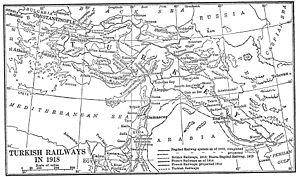
Le chemin de fer Berlin-Bagdad, plus connu sous son nom allemand de Bagdadbahn, est une voie ferrée de 1 600 km de long, construite entre 1903 et 1940 dans l’Empire ottoman et ses États successeurs, pour assurer la liaison entre Konya et Bagdad. En y incluant le chemin de fer anatolien Istanbul-Konya et les voies annexes en Syrie et en Irak, la longueur totale de l’ouvrage atteint 3 205 km, ce qui en fait un des plus grands ouvrages d’infrastructure de l’époque et une des réalisations capitales de l’impérialisme économique allemand.